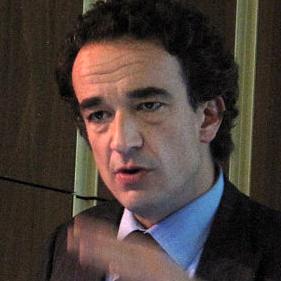
Age: 41